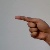
The image shows a hand gesture representing the letter 'G' in Indian Sign Language.